Rail transport in Liberia

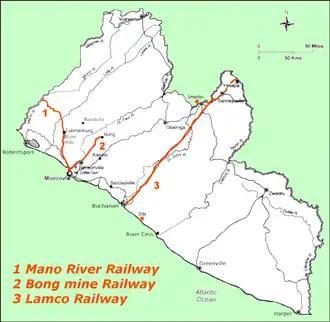
Railway lines of Liberia 1N - 3' 6" (1067 mm) gauge 2C - 4' 8.5" (1435 mm) gauge 3S - 4' 8.5" (1435 mm) gauge

Railways in Liberia comprised two lines from the port of Monrovia in the northwest, and one line from the port of Buchanan in the centre. The lines were built between 1951 and 1964 principally to transport iron ore. All three lines closed down, two due to the effects of the two Liberian Civil Wars (1989–1996 and 1999–2003). The Bong Mine Railway recommenced operations in 2003. The Lamco Railway was rebuilt by Arcelor Mittal and put back into service in 2011 as far as Tokadeh, Nimba County, allowing export of iron ore from the company's mine on the Guinean border via the Port of Buchanan.